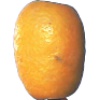
Label: Kumquats 1